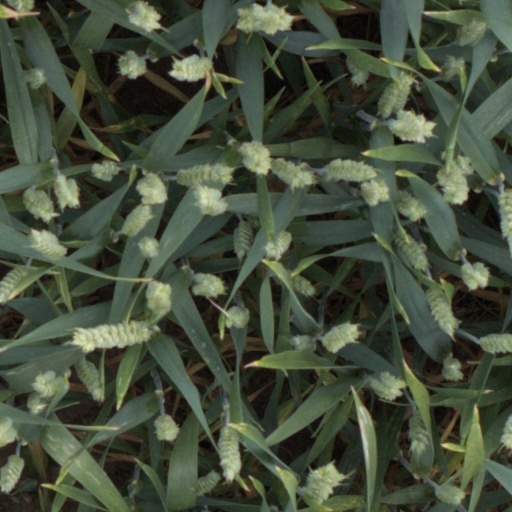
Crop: wheat